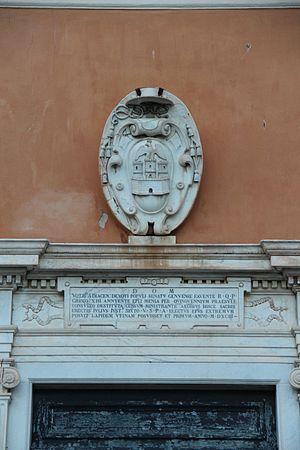
La cathédrale Notre-Dame-de-l'Assomption ou cathédrale Santa Maria Assunta d’Ajaccio, située dans la ville nouvelle génoise. La cathédrale est aussi dédicacée à saint Euphrase, titulaire de la première cathédrale d'Ajaccio, et à saint François-Xavier. La construction du gros œuvre était terminée en 1593 ; elle se rattache au diocèse d'Ajaccio.